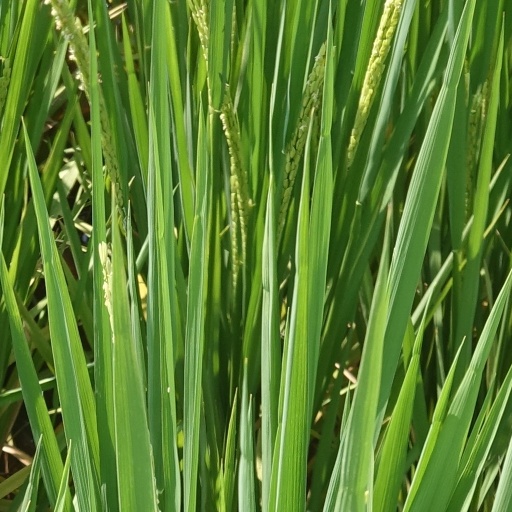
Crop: rice